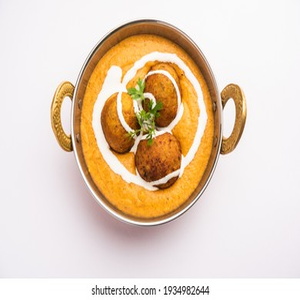
Dish: kofta